Communist Party of Sweden (1967)

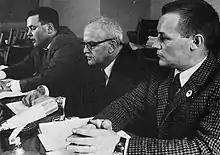
KFML press conference in Malmö, 1967

KFML was oriented towards the People's Republic of China and Marxism–Leninism as interpreted by Mao Zedong, commonly known as Maoism. KFML was the first of the many New Left-groups that surged in Sweden during the 1960s and 1970s. KFML had a very important and leading role in the mass solidarity work with the Vietnamese people.